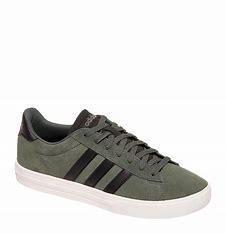
Brand: Adidas
Model: Daily 2